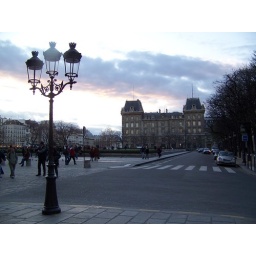
street lamp in paris